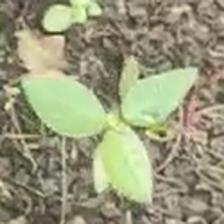
Weed species: Moti_dudhi(Euphorbia_geneculata_L)